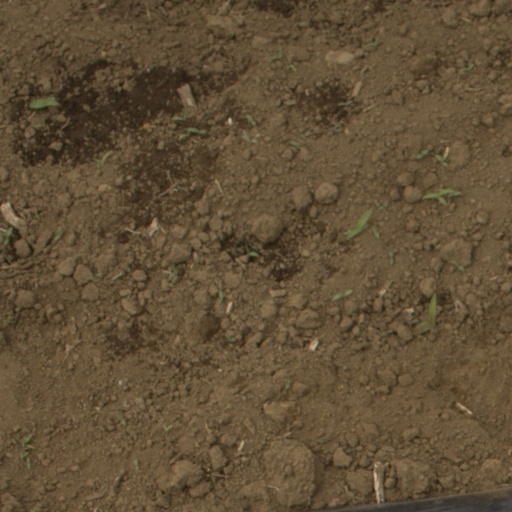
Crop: Jerusalem artichoke